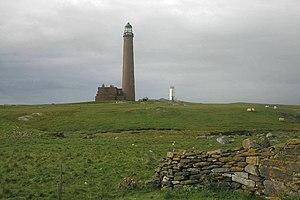
Le phare de Shillay est un phare qui se trouve sur Shillay, une île de l'archipel inhabité des Îles Monach au nord-ouest des Highlands en Écosse.
Les îles Monach, en anglais Monach Islands ou Monach Isles, aussi appelées Heiskeir, en gaélique écossais Eilean Heisgeir, sont un petit archipel inhabité du Royaume-Uni situé en Écosse, dans l'océan Atlantique.